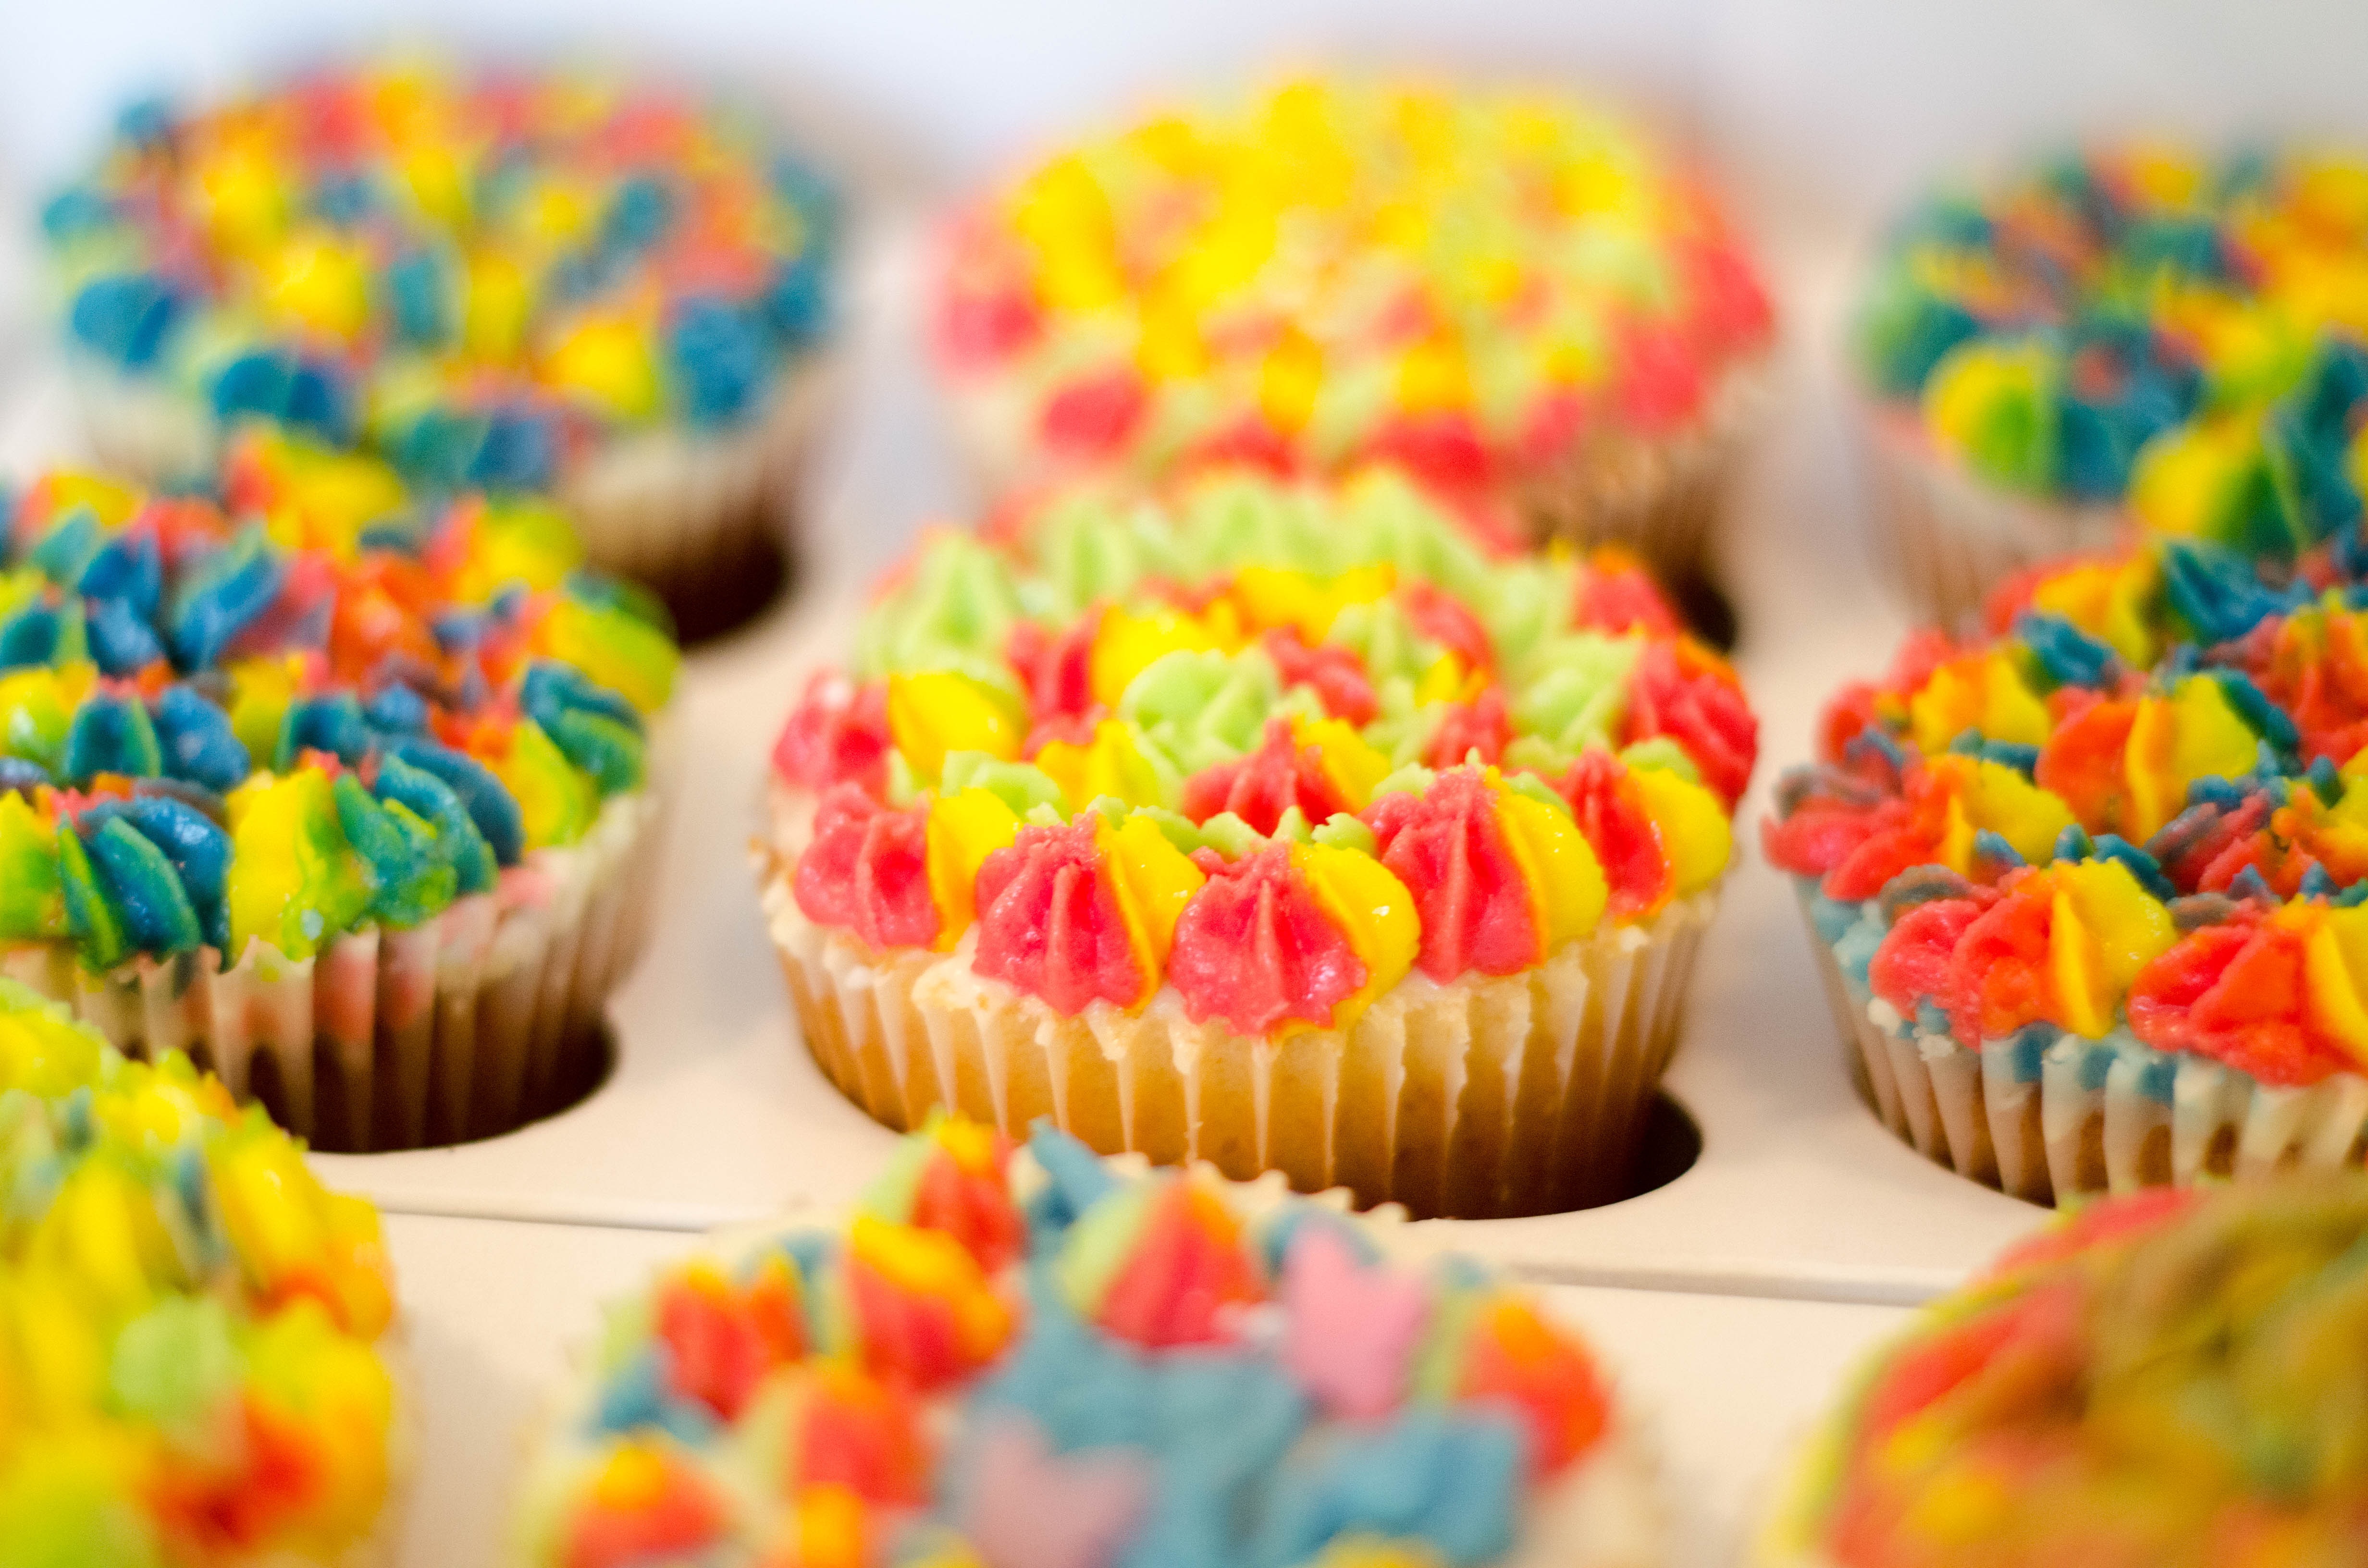
food, colorful, cupcake, baking, frosting, dessert, cream, cake, bakery, icing, sweetness, sprinkles, flavor, buttercream, cake decorating